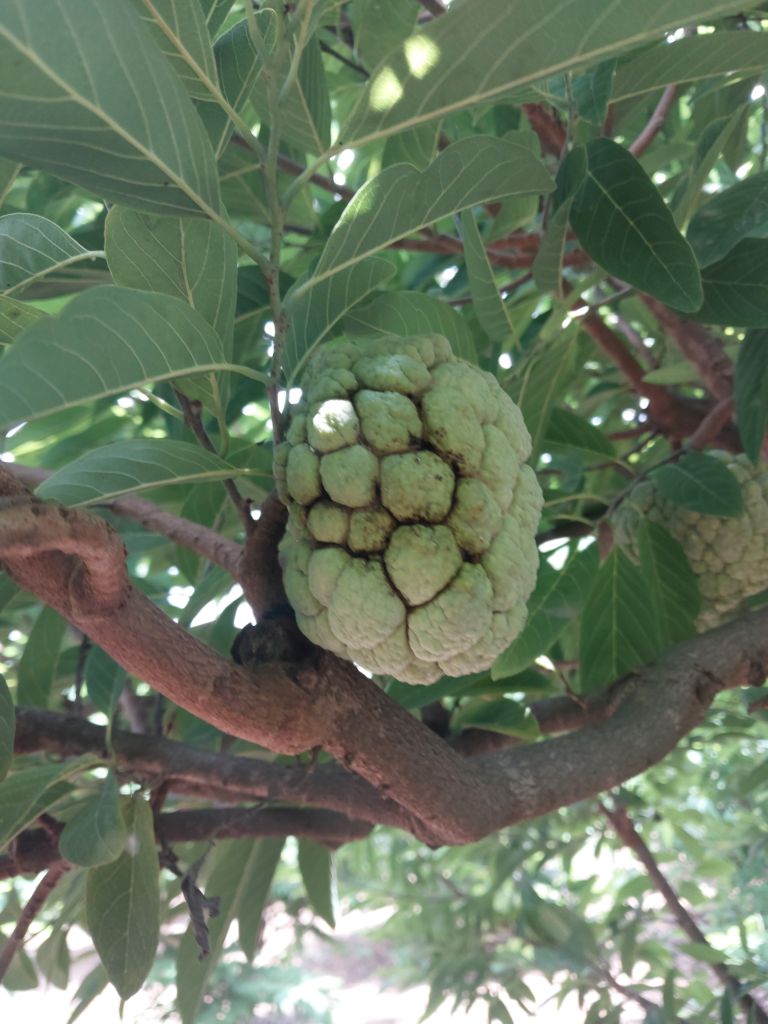
Disease label: Athracnose